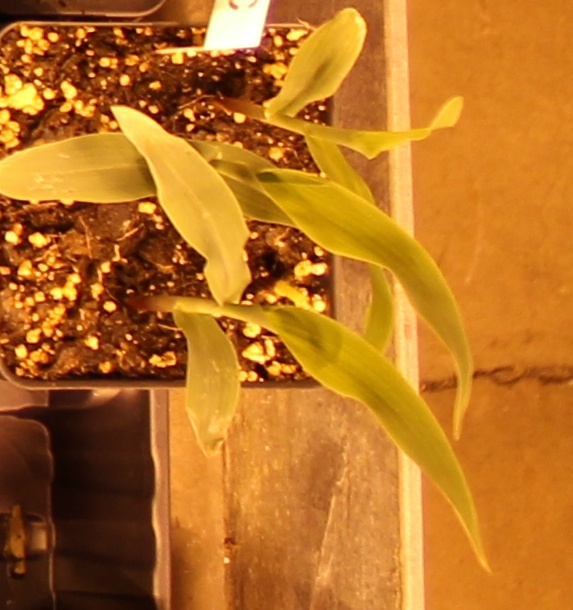
Label: Corn